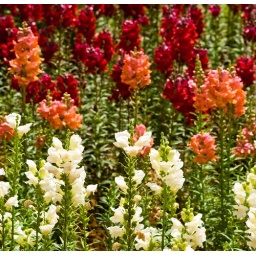
&amp;quot;Snapped&amp;quot; in a flower bed on Pebble Hill Plantation in Southern Georgia.